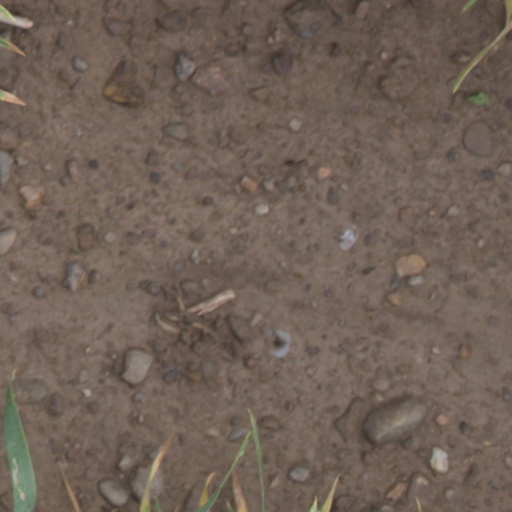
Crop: wheat